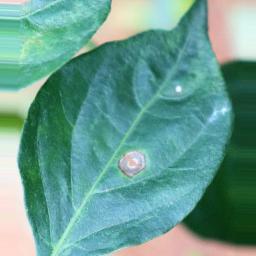
Label: cercospora